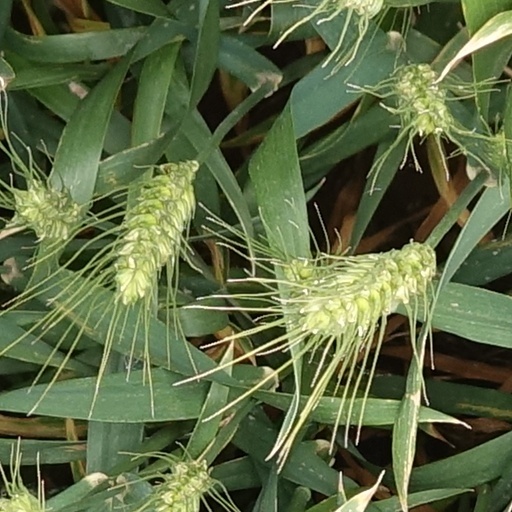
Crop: wheat